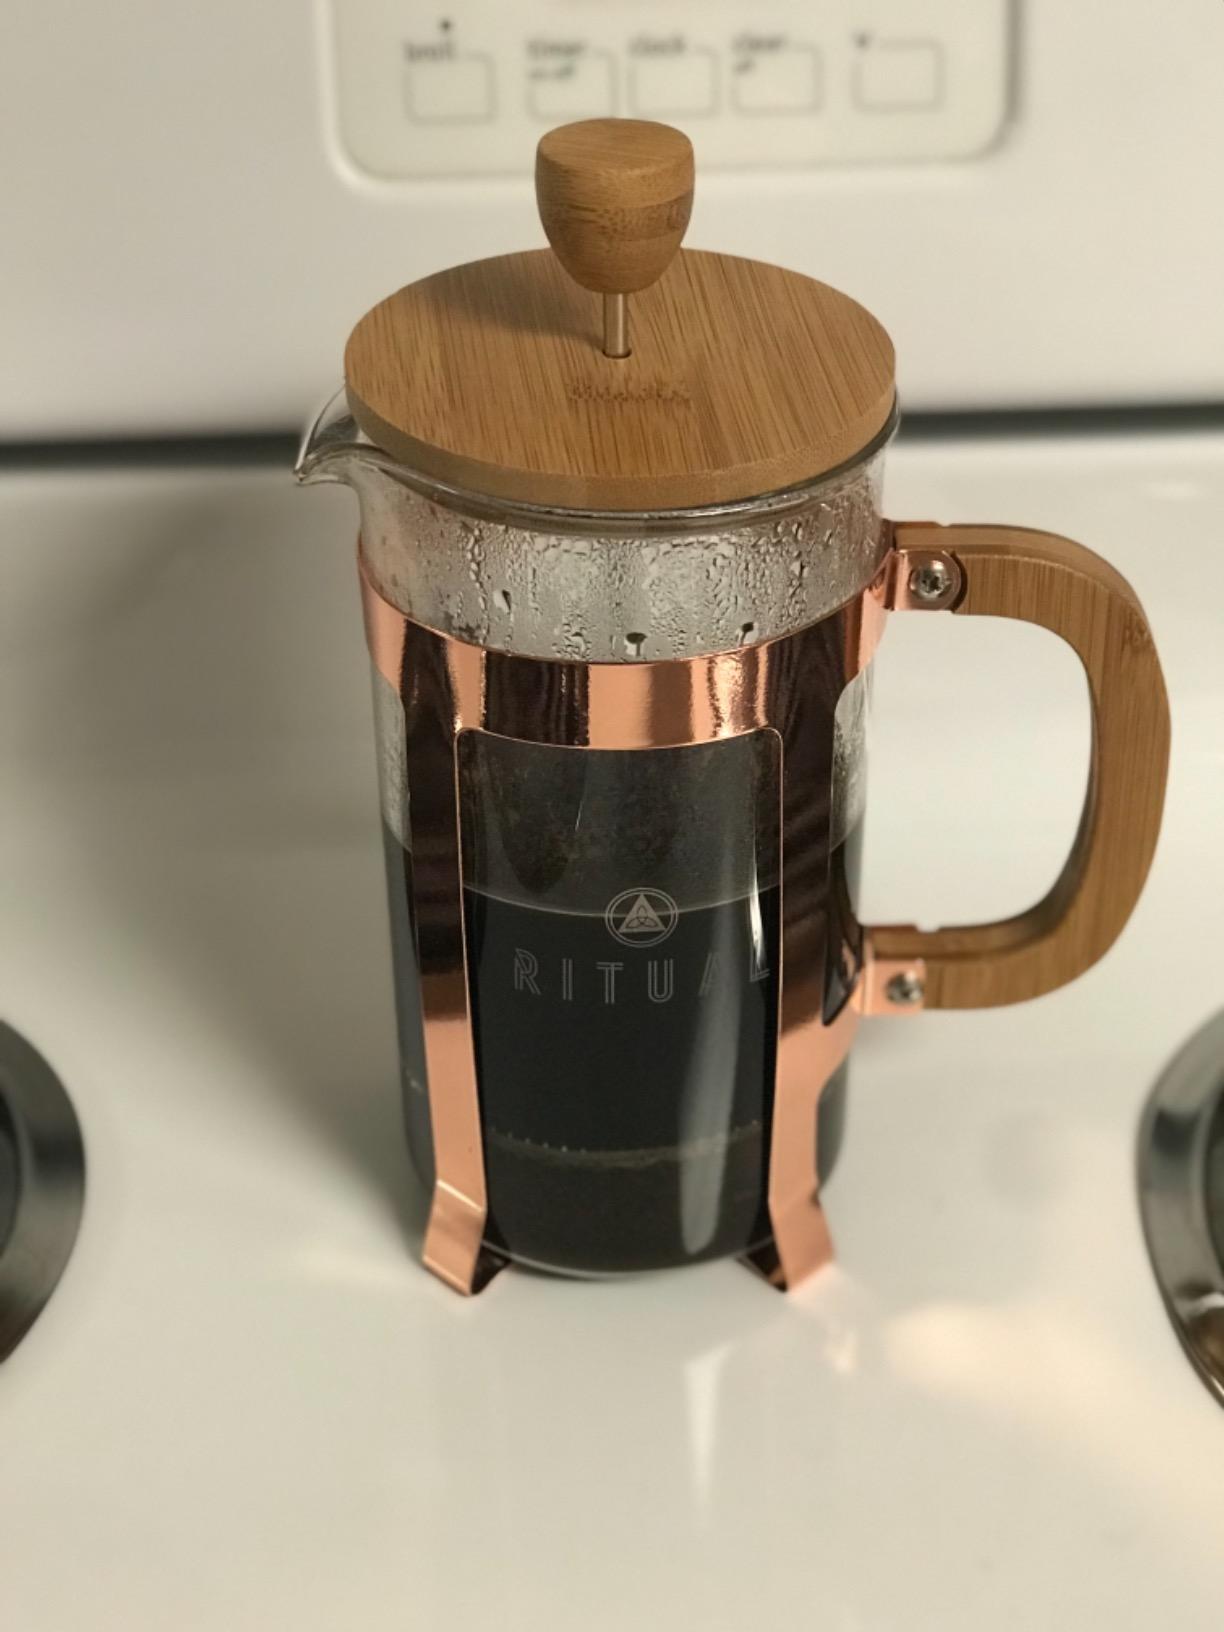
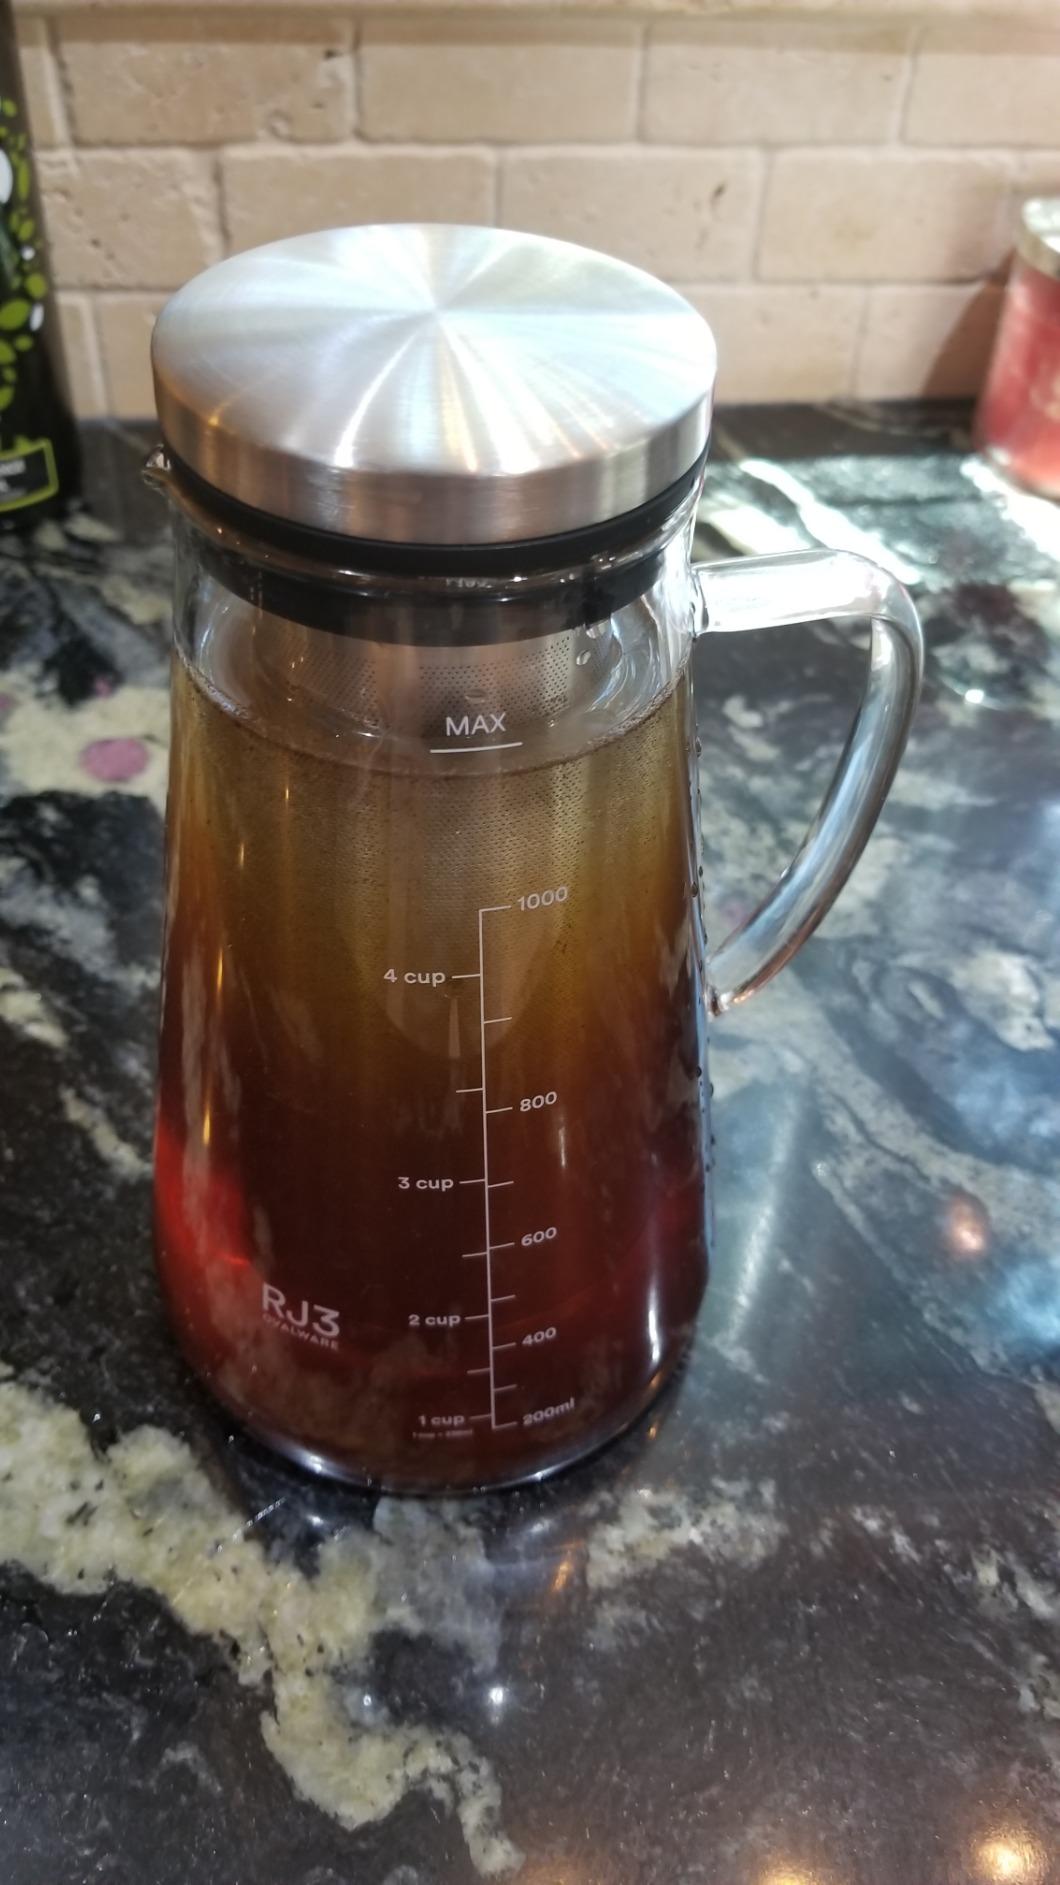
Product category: items_tea
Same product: no